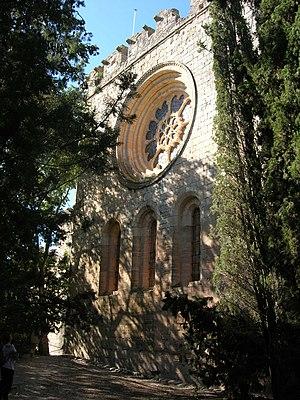
Abside et rosace de l'église du monastère de Santes Creus, Catalogne, Espagne
Le Monastère de Santes Creus est une abbaye cistercienne construite au XIIᵉ siècle située en bordure de la commune de Aiguamurcia, dans la Catalogne. Elle fut déclarée Monument National par Ordre Royal le 13 juillet 1921.